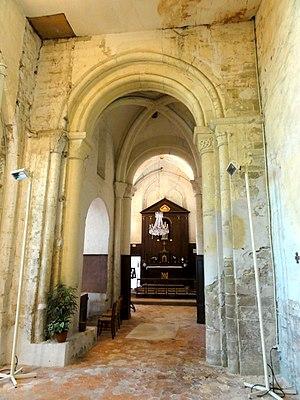
Intérieur de l'église - voir titre.
L'église Saint-Lucien est une église catholique paroissiale située à Courcelles-sur-Viosne, dans le Val-d'Oise, en France. À l'extérieur, le clocher roman du second quart du XIIᵉ siècle constitue son élément le plus intéressant. Il subsiste de la première église, qui devait être achevée en 1161, date de fondation de la paroisse, et se limiter à un seul vaisseau. La base du clocher possède l'une des voûtes d'ogives les plus anciennes du département, et une dizaine de chapiteaux romans. Le chœur gothique du début XIIIᵉ siècle est très austère à l'extérieur, mais présente une architecture élégante et soignée à l'intérieur. C'est l'un des très rares chœurs à double vaisseau de la région, à l'instar de Genainville. Le vaisseau du sud est situé dans l'axe de la nef romane et du clocher. L'autre vaisseau, qui compte une travée supplémentaire au nord du clocher, est complété par une deuxième nef bientôt après sa construction. Cette nef, ainsi que l'autre, est simplement plafonnée, et dénuée d'intérêt. L'église Saint-Lucien en tient toutefois la particularité d'être une église à double nef.